Maurici de Sivatte i de Bobadilla

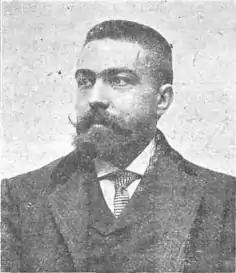
Miguel Junyent

Though in the 1920s Sivatte's links with Traditionalism remained dormant, the advent of the Republic and its militant secularism boosted his Carlist activities. Already in June 1931 he co-founded "Reacción", a weekly which pledged to confront Liberal and atheist "acción demagógica, disolvente y corrosiva" by supporting traditional values. In April 1932 he unsuccessfully ran for the newly established Catalan parliament, standing in Girona and forming part of Coalició Católica Gironina alliance. Once three Traditionalist branches united in , Sivatte got engaged in its propaganda works. In May 1932 he formed part of comisión providing financial support to Semana Tradicionalista, though he was not noted as one of the speakers himself. In June he contributed to opening of Circulo Central Tradicionalista in Barcelona and became its vice-president, later growing to full presidency; following a related Carlist manifestation he was briefly detained by the authorities.